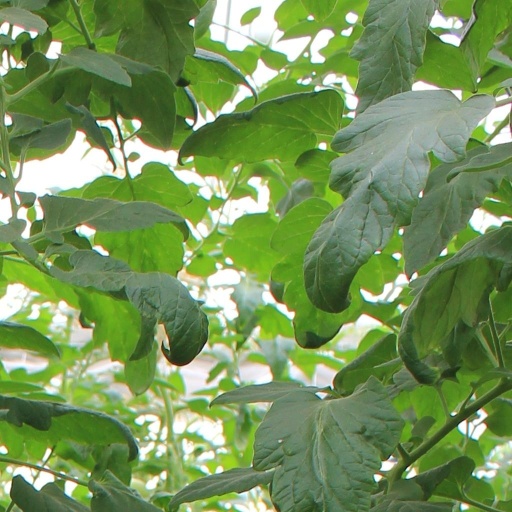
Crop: tomato